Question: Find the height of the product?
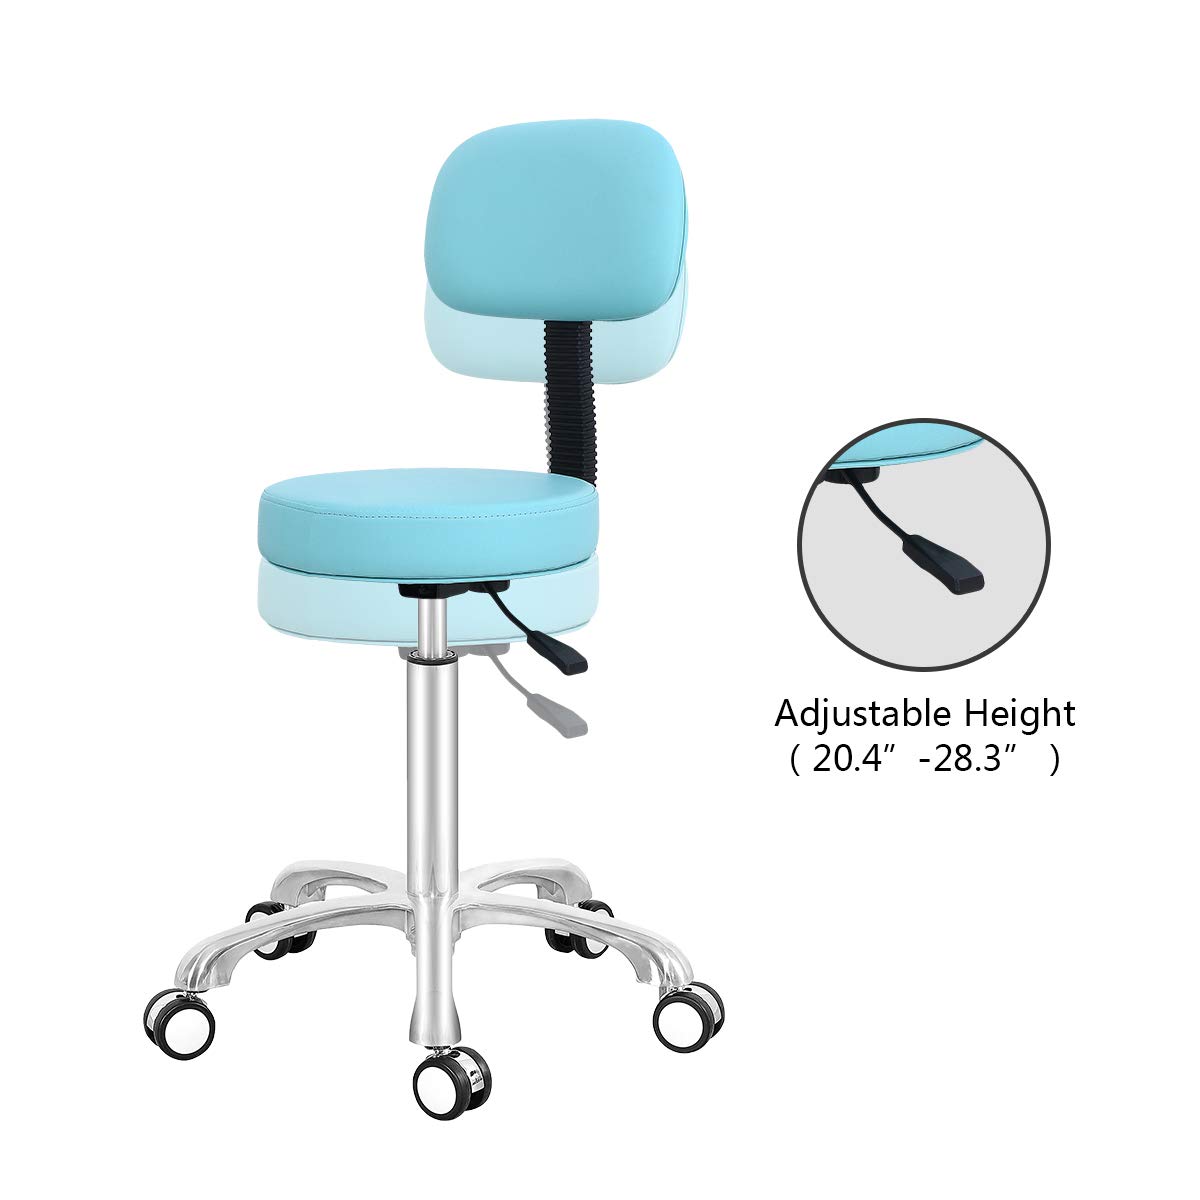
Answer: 28.3 inch